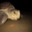
Label: turtle